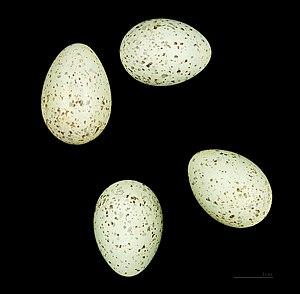
Le Bruant mélanocéphale est une espèce d'oiseaux de la famille des Emberizidae.